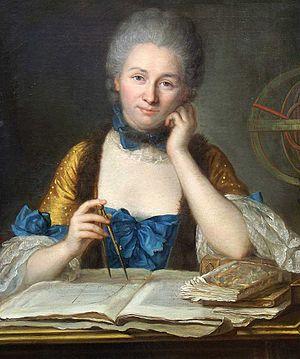
La chronologie des droits des femmes autres que le suffrage souligne les événements majeurs de l'élaboration des droits des femmes concernant les inégalités par rapport aux droits autres que celui du droit de vote. Pour ce droit, voir la chronologie du suffrage des femmes.
Un écrivain ou une écrivaine est une personne qui est habile dans l'art d'écrire ou, dans une acception plus restreinte du terme, une personne qui rédige des ouvrages littéraires. Dans ce dernier cas, cet individu peut aussi être désigné par l'expression « homme de lettres » ou « femme de lettres ».
La condition féminine au siècle des Lumières en Europe est d'un côté marquée par le fait que la plupart des gens du XVIIᵉ siècle considère qu'une vie consacrée à tout type d'érudition est en contradiction avec les tâches domestiques que les femmes sont appelées à accomplir. D'un autre côté, plusieurs progrès sont notables, bien que surtout pour les classes sociales élevées, dans certains domaines lettrés.
Émilie du Châtelet, dont le nom complet est Gabrielle Émilie Le Tonnelier de Breteuil, marquise du Châtelet, née le 17 décembre 1706 à Paris et morte le 10 septembre 1749 à Lunéville, est une femme de lettres, mathématicienne et physicienne française.